Those Once Loyal

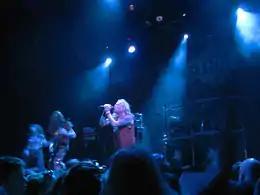

sites, some promotional copies of "Those Once Loyal" were overdubbed with recordings stating, ""This" is the new album from Bolt Thrower!" at various intervals, featuring the band members.